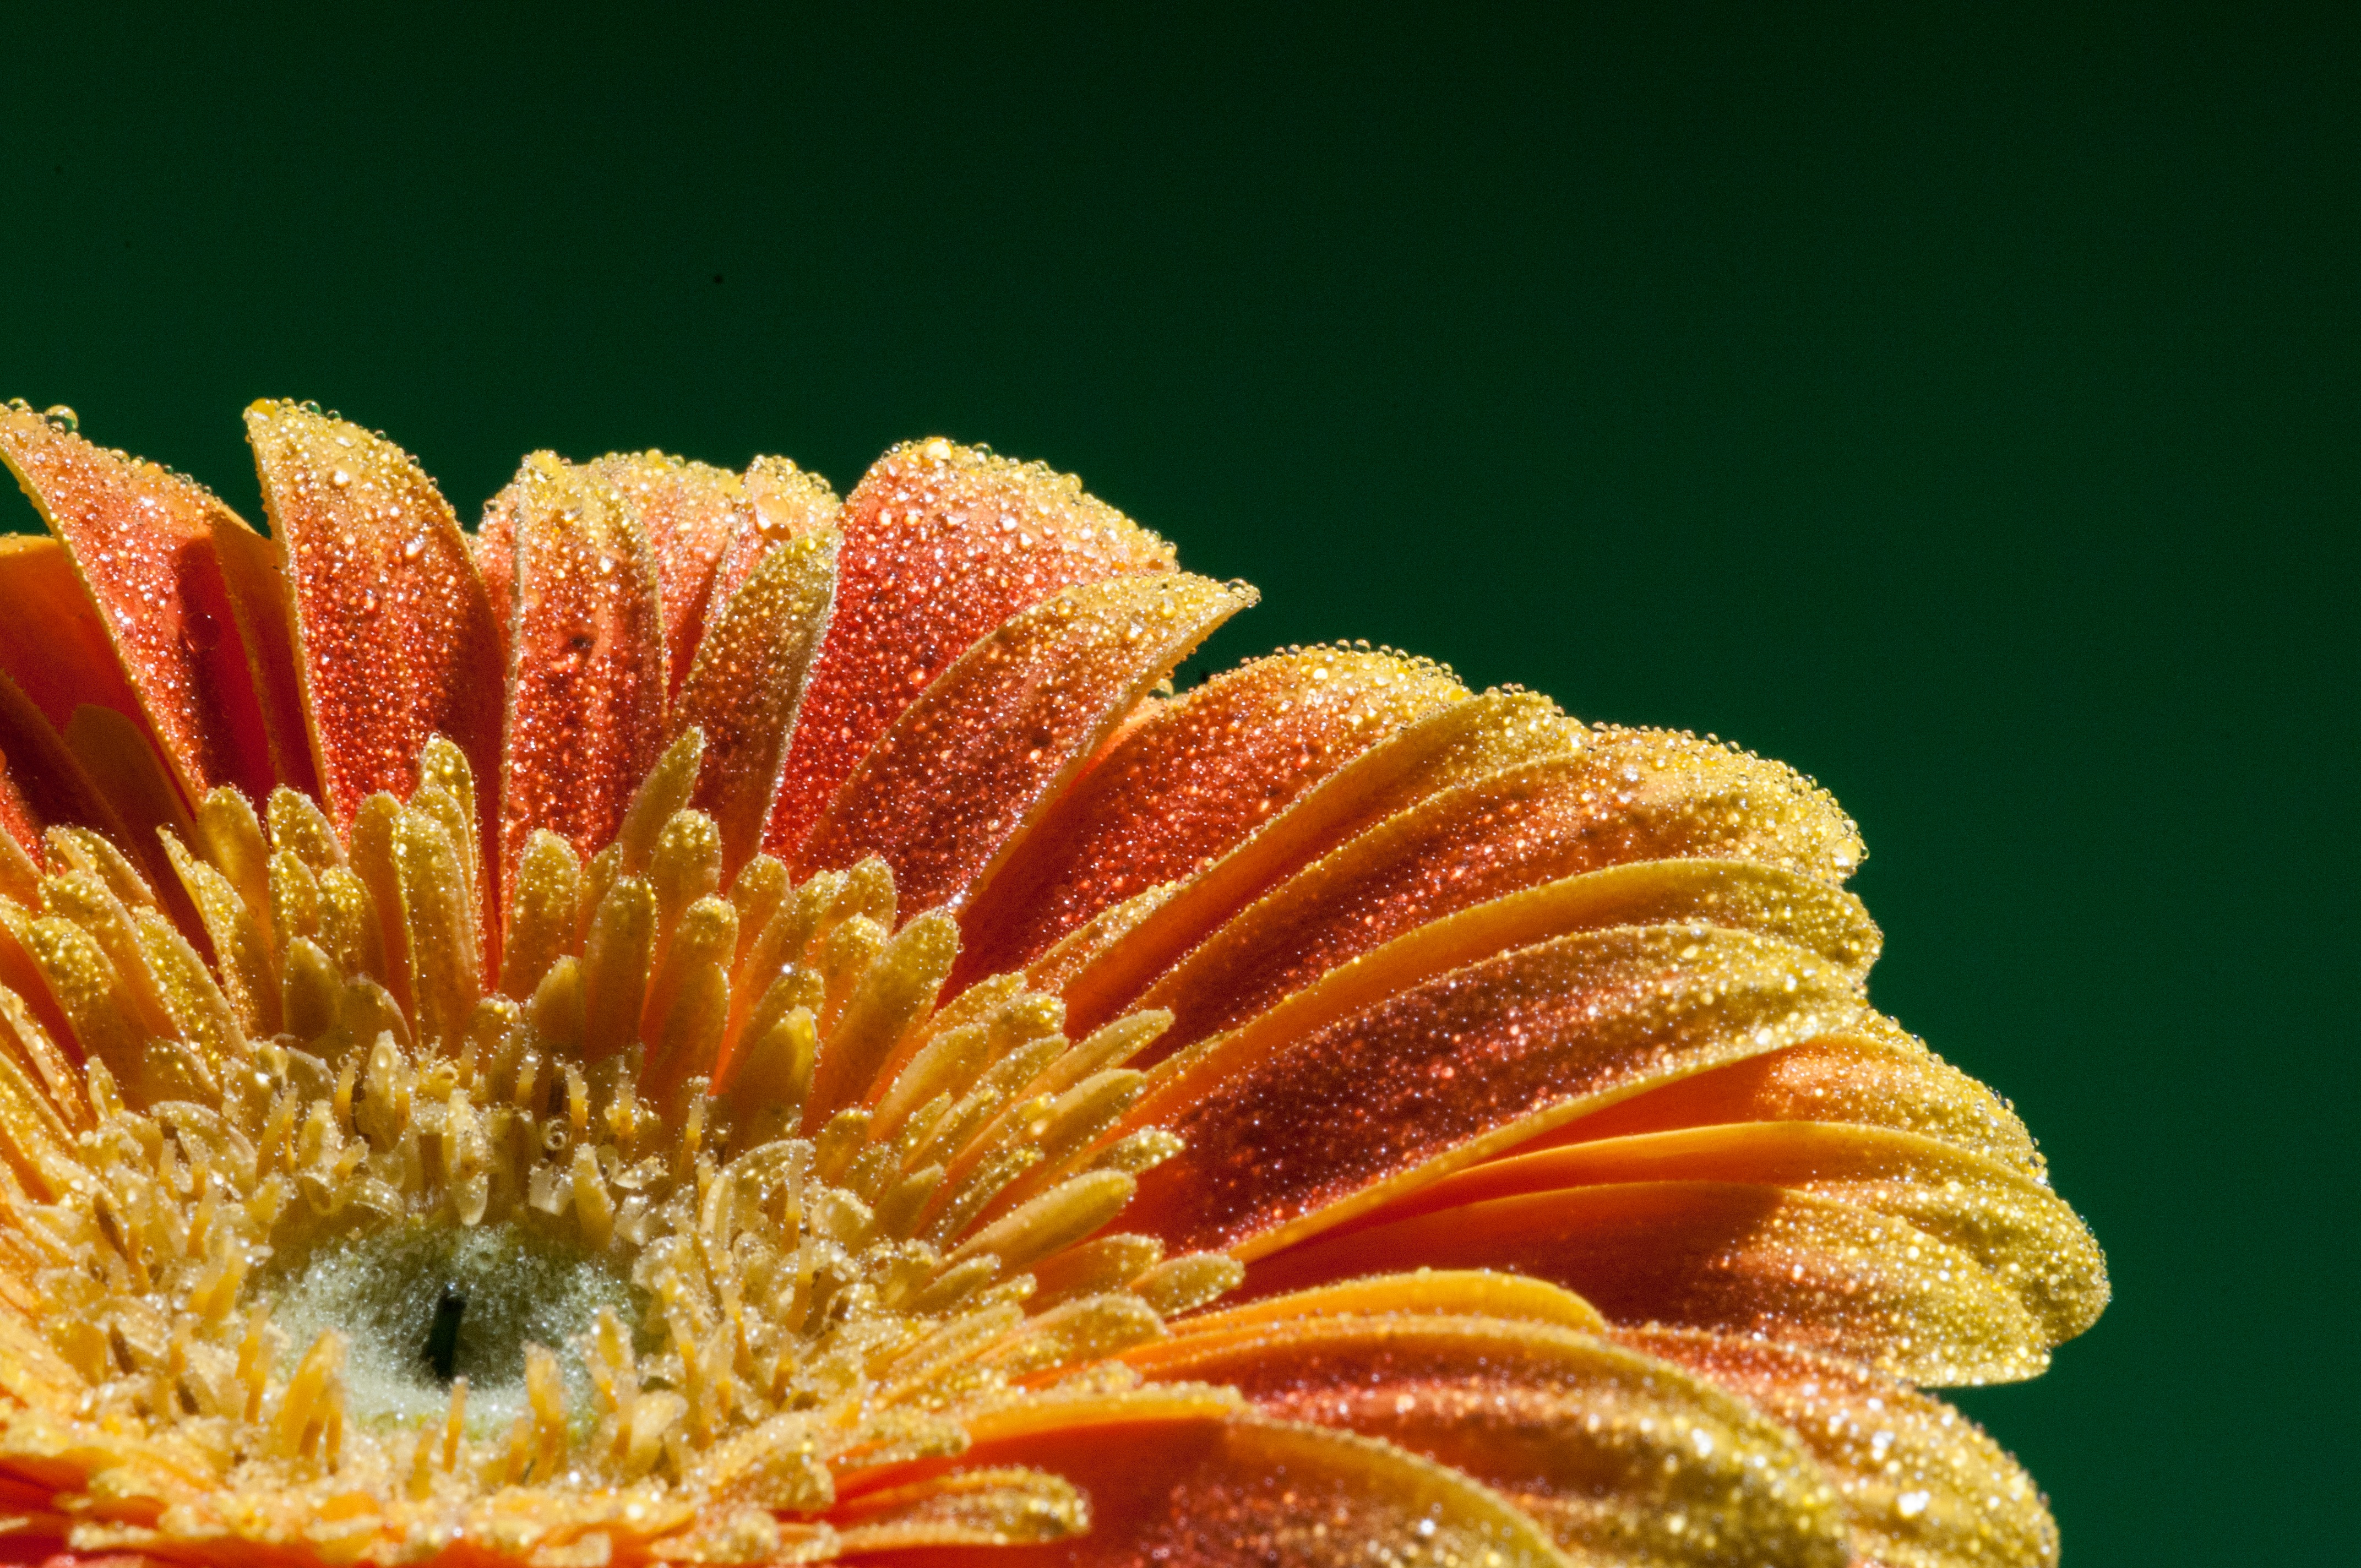
nature, blossom, plant, photography, leaf, flower, petal, summer, pollen, macro, blooming, colorful, yellow, flora, close up, gardening, gerbera, macro photography, flowering plant, daisy family, plant stem, land plant